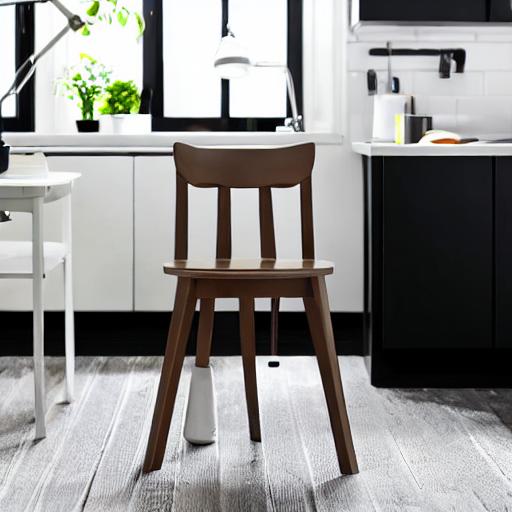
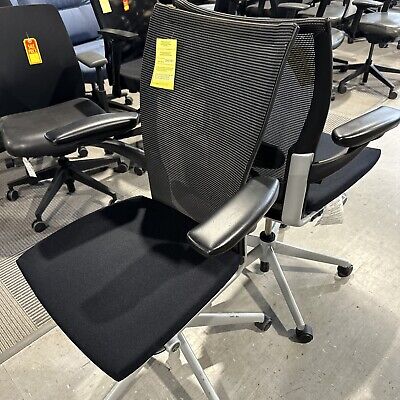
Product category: items_chair
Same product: no